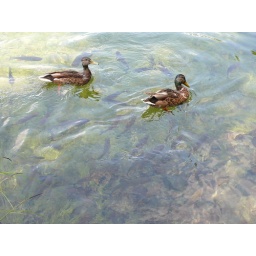
Ducks and fishes swimming in the clear water, Plitvice Lakes